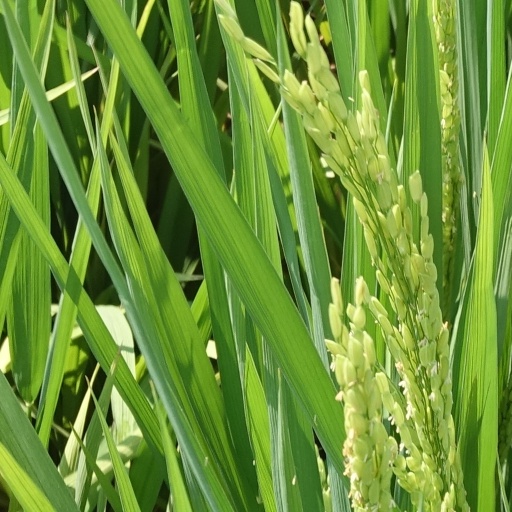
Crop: rice